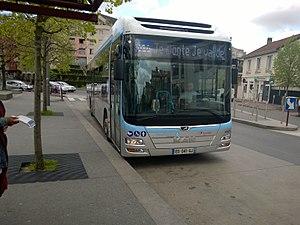
En livrée Île-de-France Mobilités, un MAN Lion's City hybride à l'arrêt Gare de Bondy.
Île-de-France Mobilités, appelé Stif jusqu'en juin 2017, est le nom public du Syndicat des transports d'Île-de-France, établissement public administratif sui generis, qui est l'autorité organisatrice des transports de la région Île-de-France. Ses membres sont la région Île-de-France et les départements la constituant : Paris, Seine-et-Marne, Yvelines, Essonne, Hauts-de-Seine, Seine-Saint-Denis, Val-de-Marne et Val-d'Oise. Plus précisément, selon le Code des transports, elle est l'autorité organisatrice de la mobilité sur le territoire de la région Île-de-France, compétente, notamment, pour organiser des services de transport public de personnes — réguliers, à la demande et scolaires —, des services d'autopartage ou de vélos en libre-service.